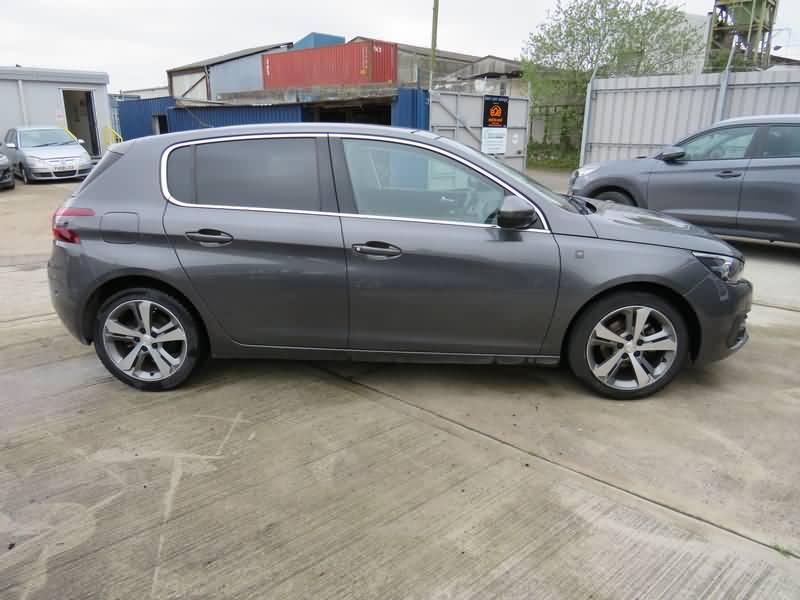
Aucun dommage détecté.
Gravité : aucun